Extractive reserve

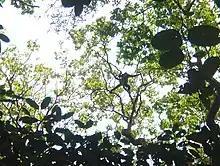
Spider monkey in the Lower Rio Branco-Jauaperi Extractive Reserve

An extractive reserve ( or RESEX) is a type of sustainable use protected area in Brazil.